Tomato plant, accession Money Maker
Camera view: bottom (45 deg); turntable rotation: 240 degrees
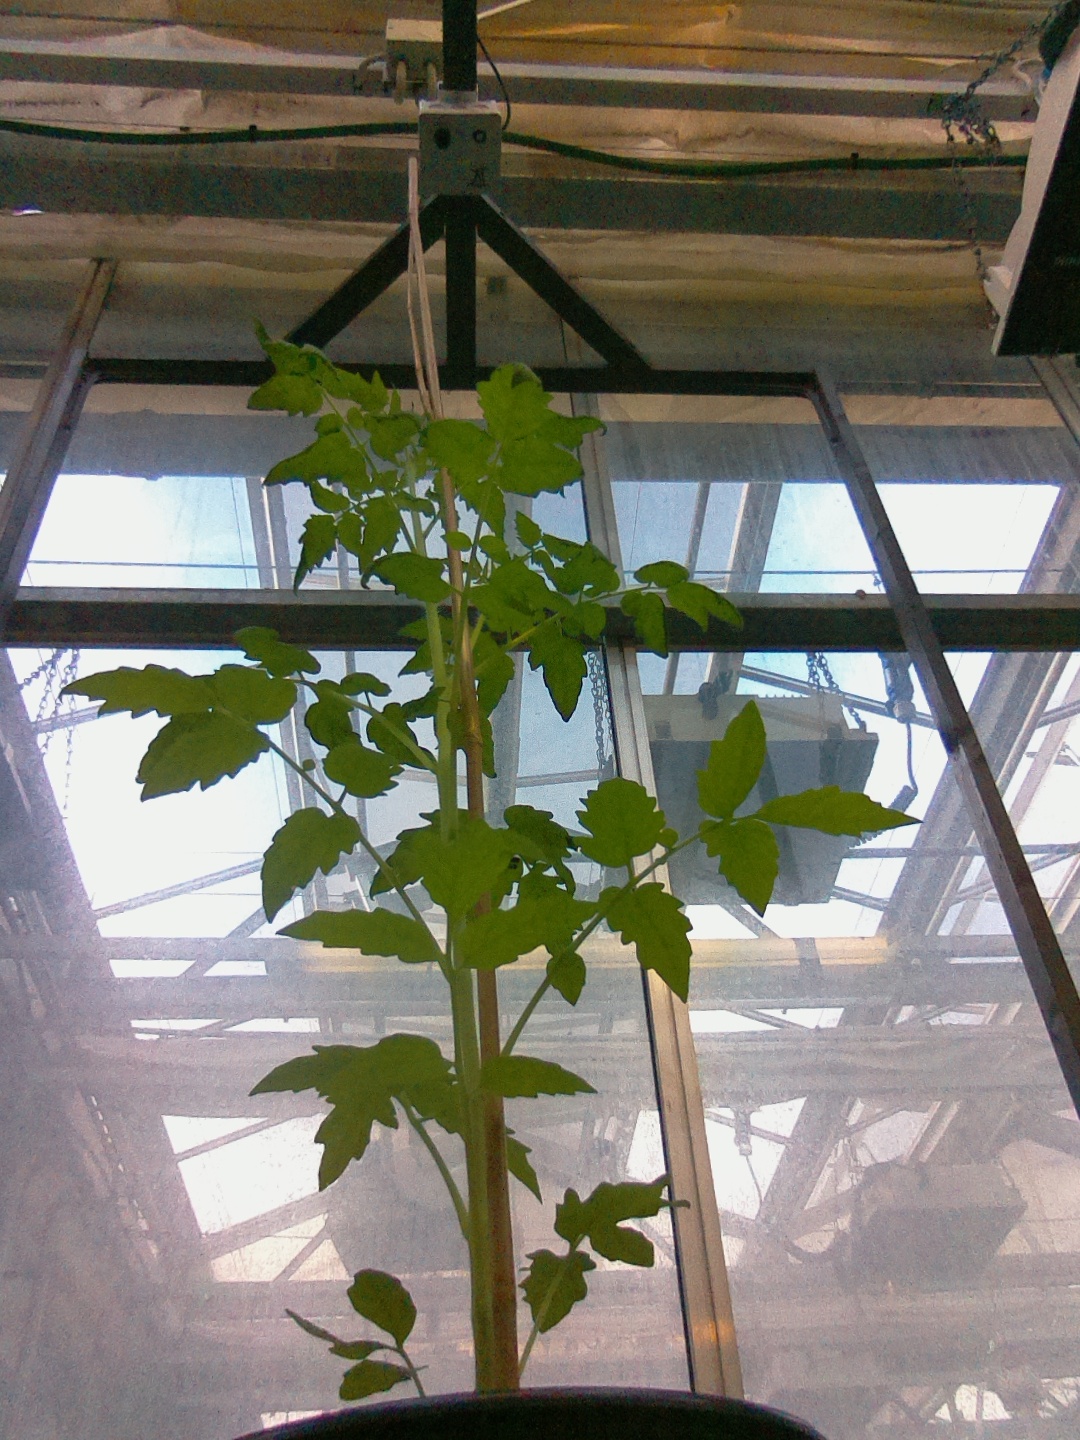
BBCH growth stage 20: First Side shoot start formed